Henry Rankin Poore

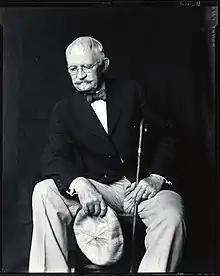
Henry Rankin Poore (c. 1934)

Henry Rankin Poore (1859–1940) was an American painter and illustrator, known for incorporating human and animal figures into his landscape and genre paintings. He was also a lecturer and critic, and a prolific author on art and composition.